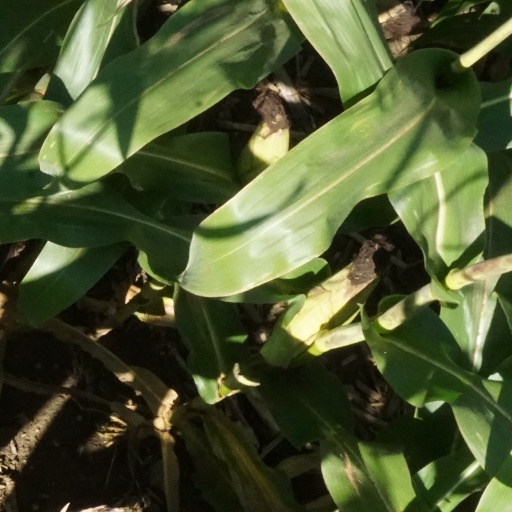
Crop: maize; corn